Information retrieval

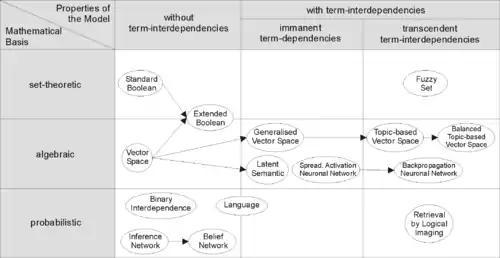
Categorization of IR-models (translated from , original source <a href="http%3A//www.logos-verlag.de/cgi-bin/engbuchmid%3Fisbn%3D0514%26amp%3Blng%3Deng%26amp%3Bid%3D">Dominik Kuropka

In order to effectively retrieve relevant documents by IR strategies, the documents are typically transformed into a suitable representation. Each retrieval strategy incorporates a specific model for its document representation purposes. The picture on the right illustrates the relationship of some common models. In the picture, the models are categorized according to two dimensions: the mathematical basis and the properties of the model.